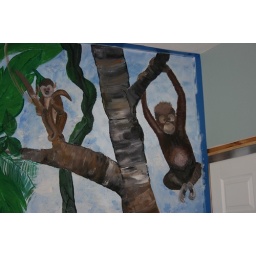
I put alot of animals and birds in this mural. I gave them happy faces.